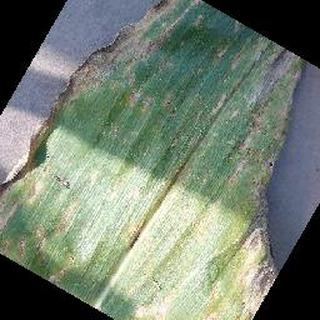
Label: corn_cercospora_leaf_spot